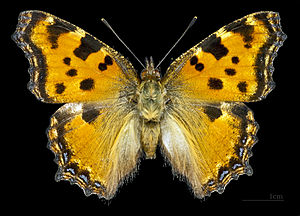
Kirsebærtakvinge / Udseende
Kirsebærtakvingen er en sommerfugl i takvingefamilien. Den er vidt udbredt i Syd- og Mellemeuropa, Nordafrika og gennem Lilleasien og Rusland mod øst til Himalaya. Man kan især møde kirsebærtakvingen i juli og august i skove og krat med små lysninger, hvor værtsplanterne elm, pil, bævreasp og fuglekirsebær findes. Sommerfuglen kan ses indtil 1.500 meter over havets overflade.